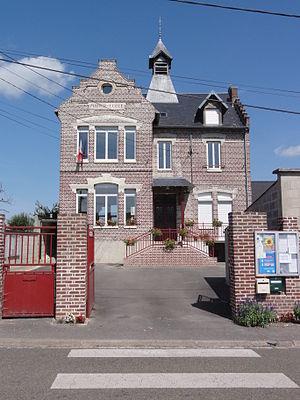
Guivry est une commune française située dans le département de l'Aisne, en région Hauts-de-France.